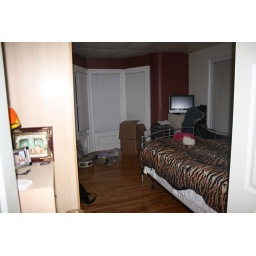
Painted the first wall in the bedroom. We still need to get rid of our frat house bedding, I know.